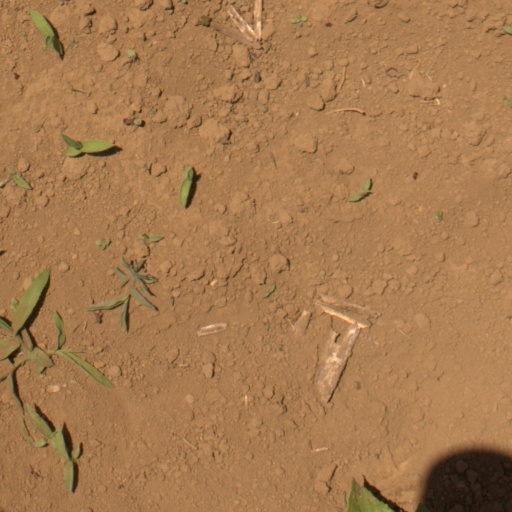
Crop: Jerusalem artichoke